İzmir Adnan Menderes Airport

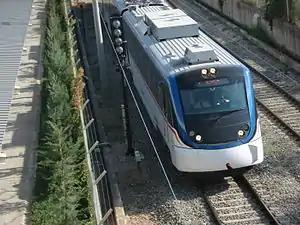
İZBAN commuter trains connect the airport with İzmir's city center

The airport can be reached from İzmir via the 200, 202, 204 or 206 ESHOT buses or by Havaş airport shuttle buses (every 20 minutes, 35 to 60 minutes) from the Turkish Airlines office.